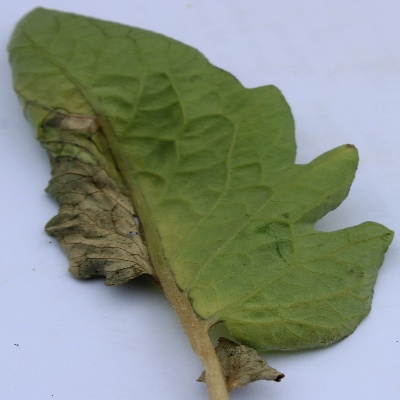
Crop: Tomato
Condition: verticulium wilt